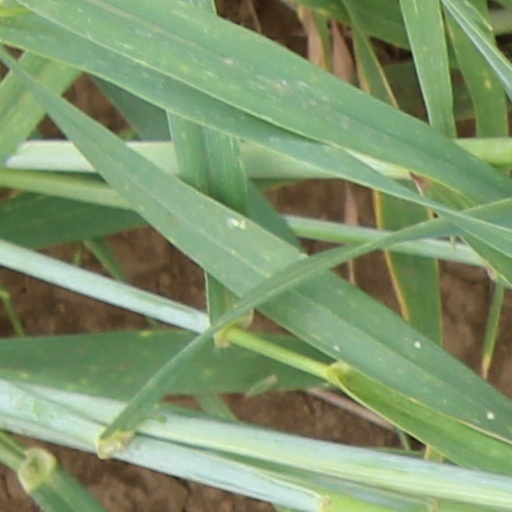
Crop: wheat